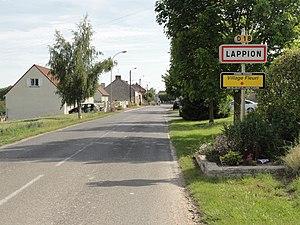
Lappion (Aisne) city limit sign
Lappion est une commune française située dans le département de l'Aisne, en région Hauts-de-France.